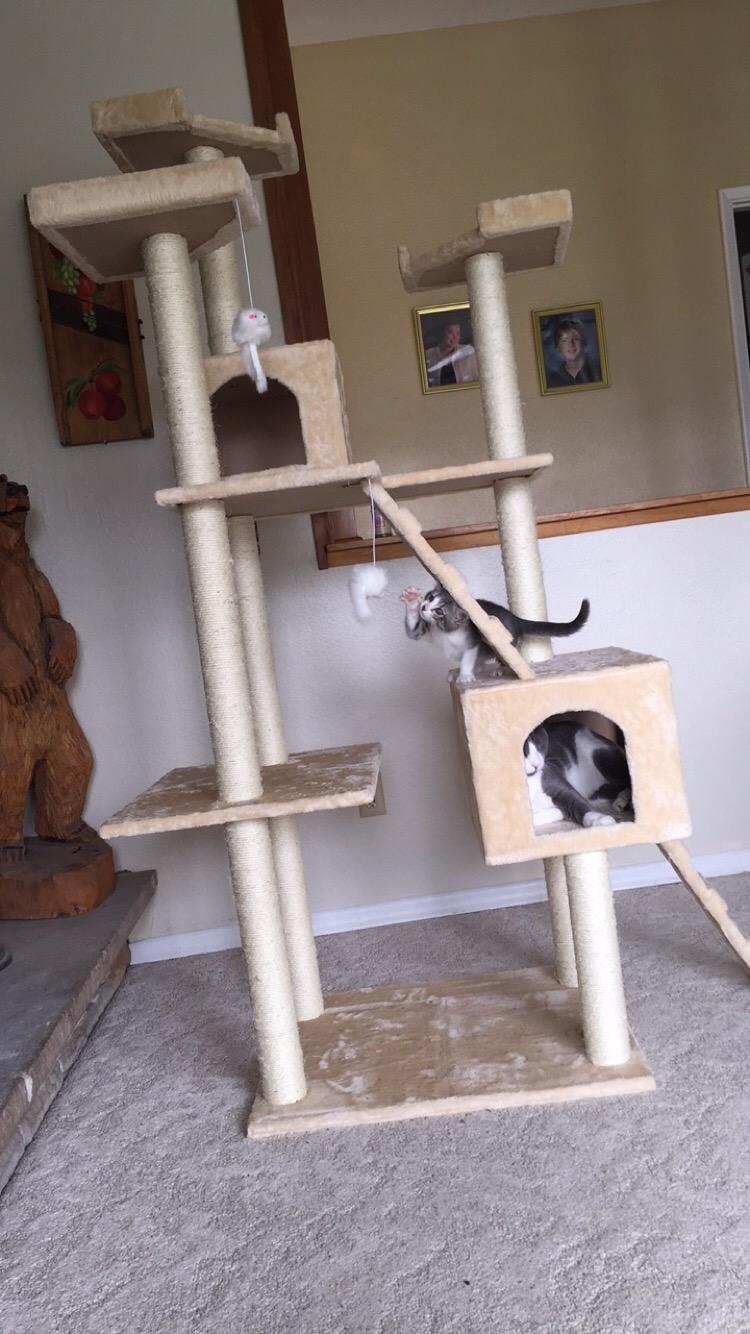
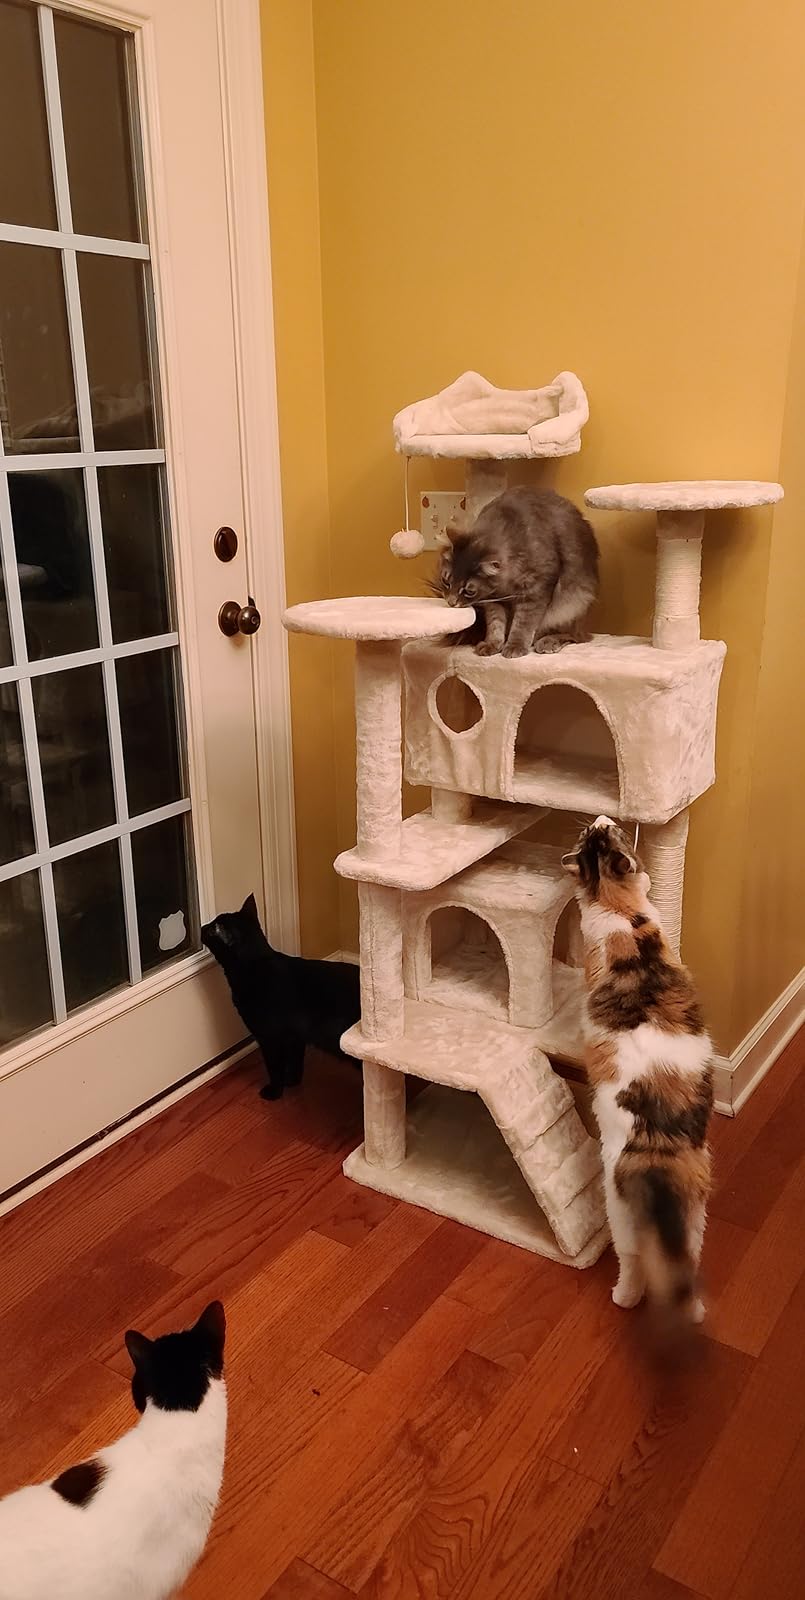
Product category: items_cat tree
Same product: no